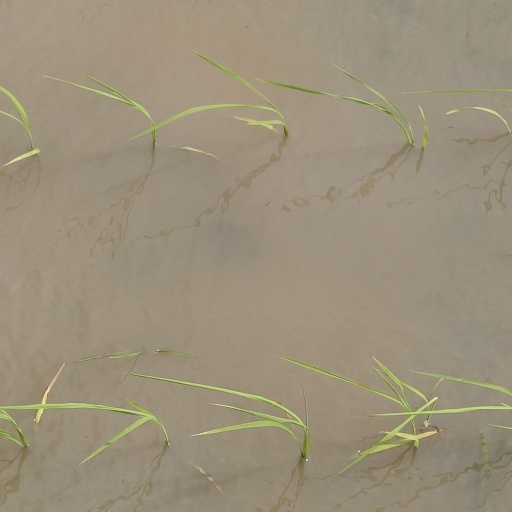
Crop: rice